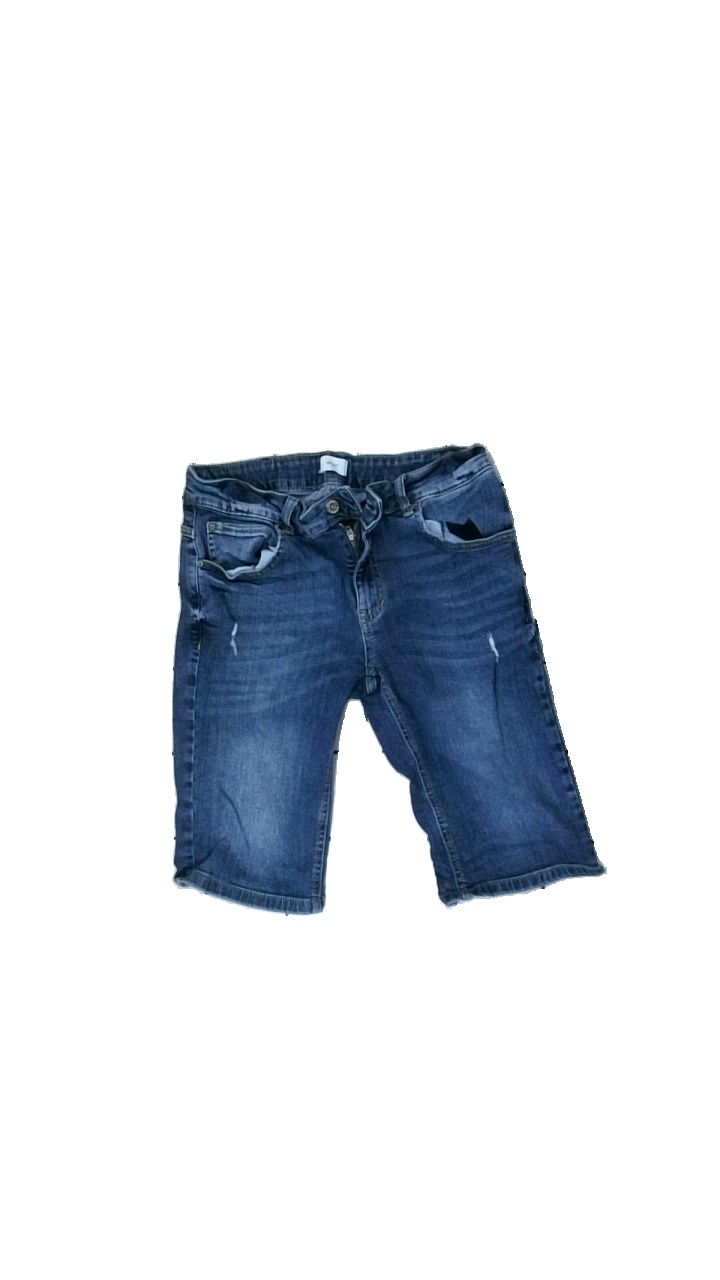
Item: Shorts (Ladies)
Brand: Crunt
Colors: Blue
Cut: Regular
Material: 60% cotton, 40% viscose
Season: All
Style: Denim
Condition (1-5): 3
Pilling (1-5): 3
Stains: Minor
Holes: Minor
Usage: Reuse
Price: <50